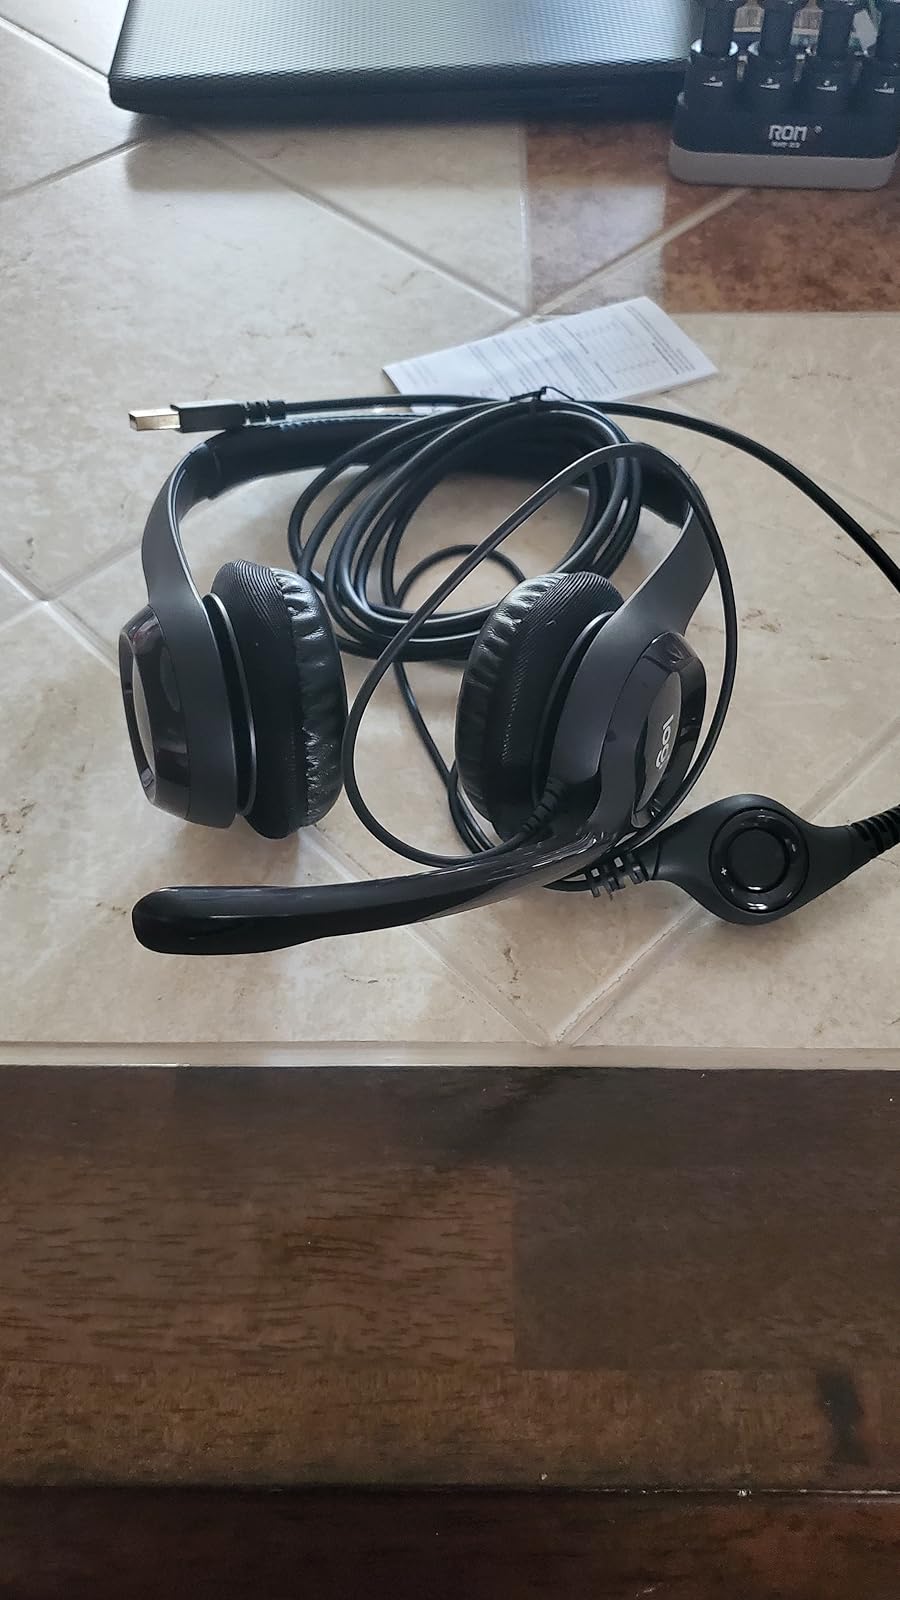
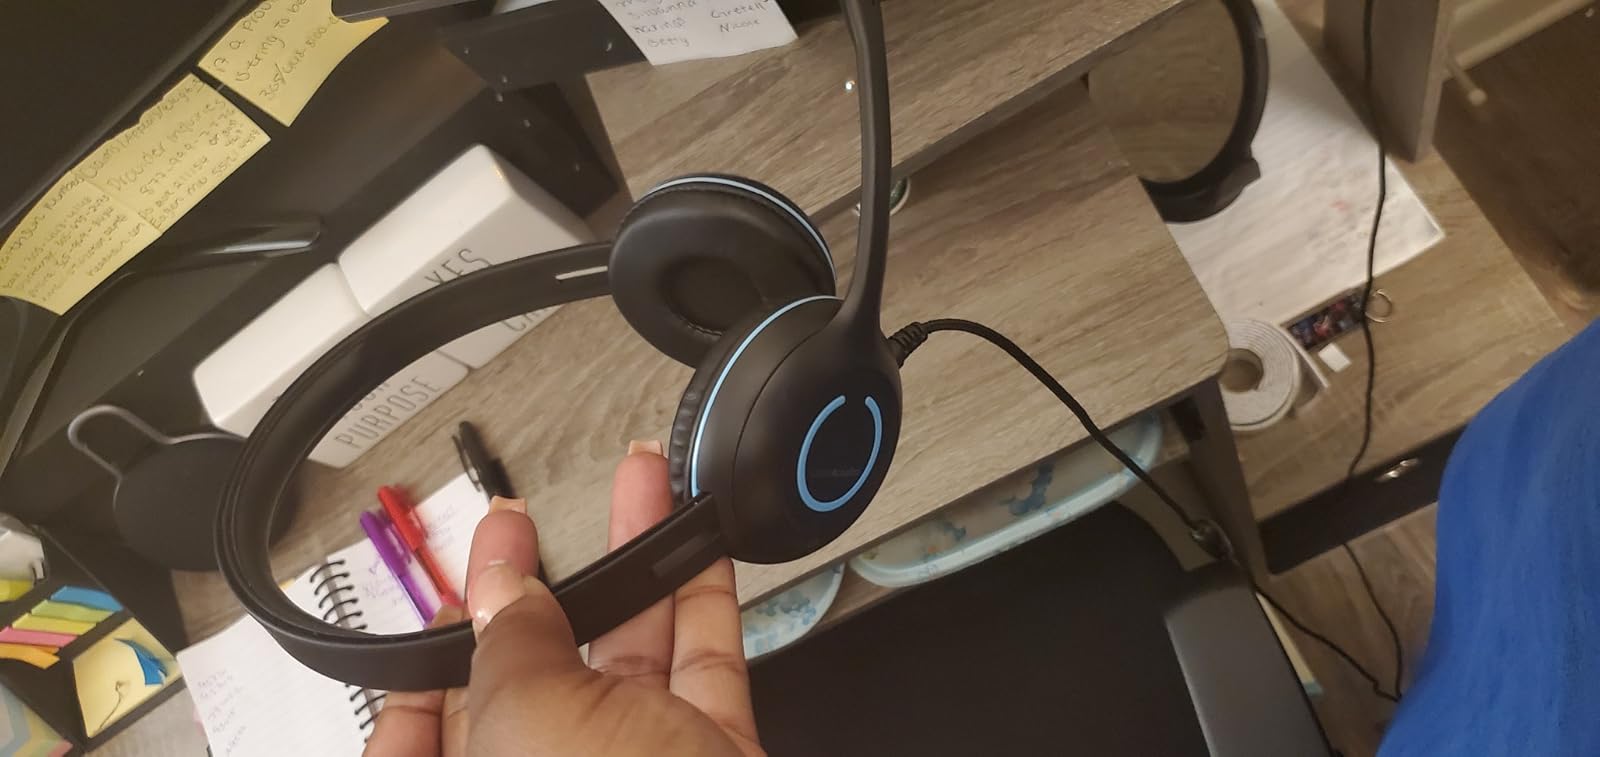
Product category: headphones
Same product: no